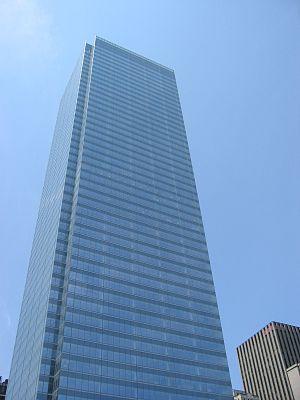
Le Bay-Adelaide Centre est un ensemble de deux gratte-ciel de 215 et 196 mètres construits en 2010 et en 2016 à Toronto au Canada.